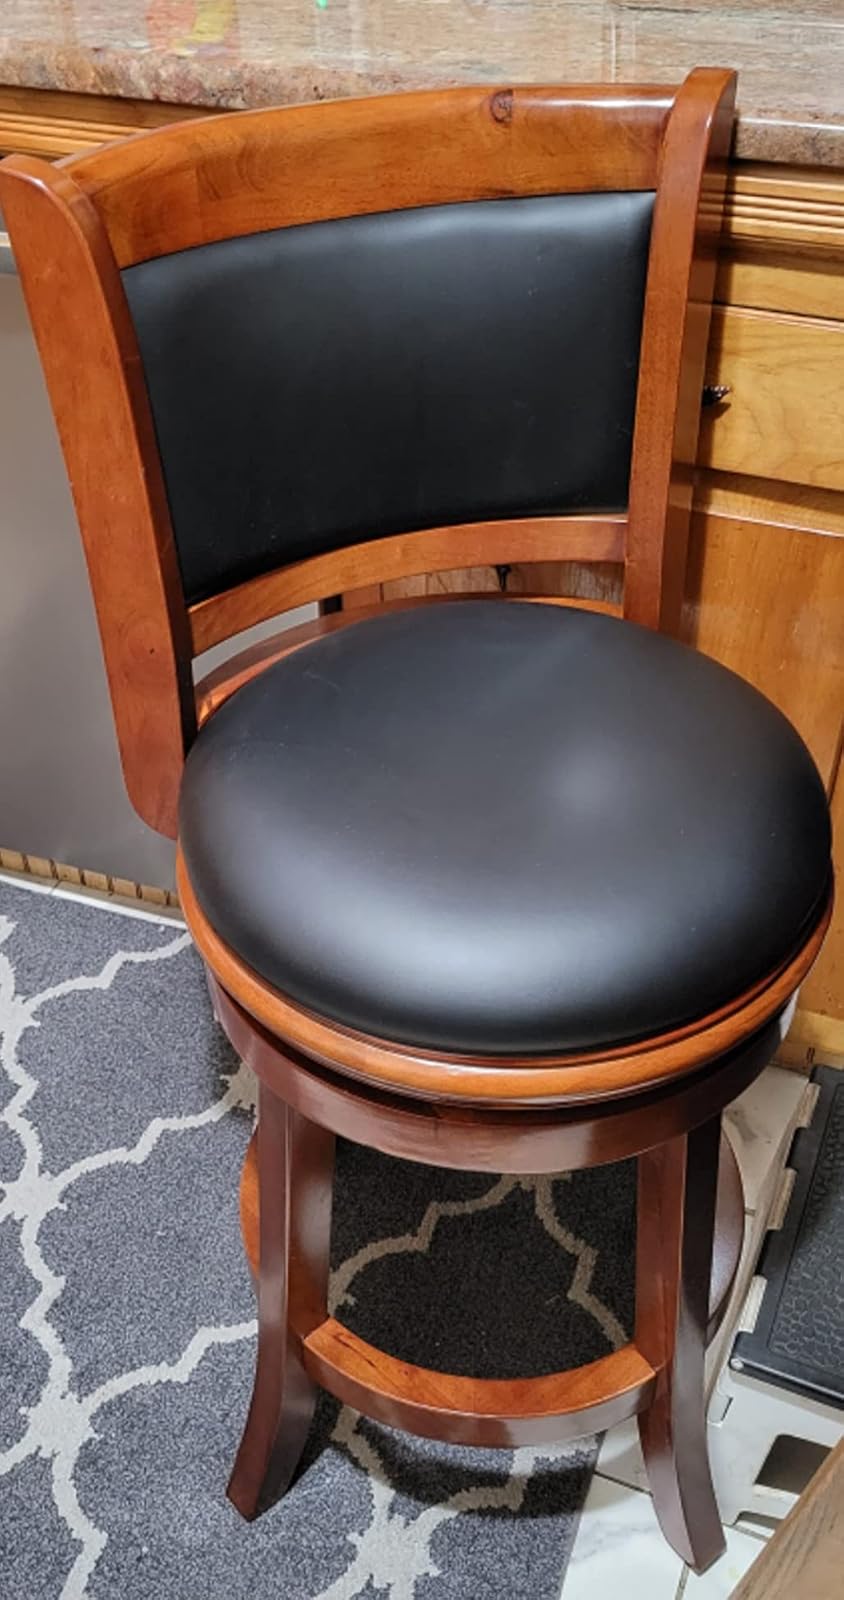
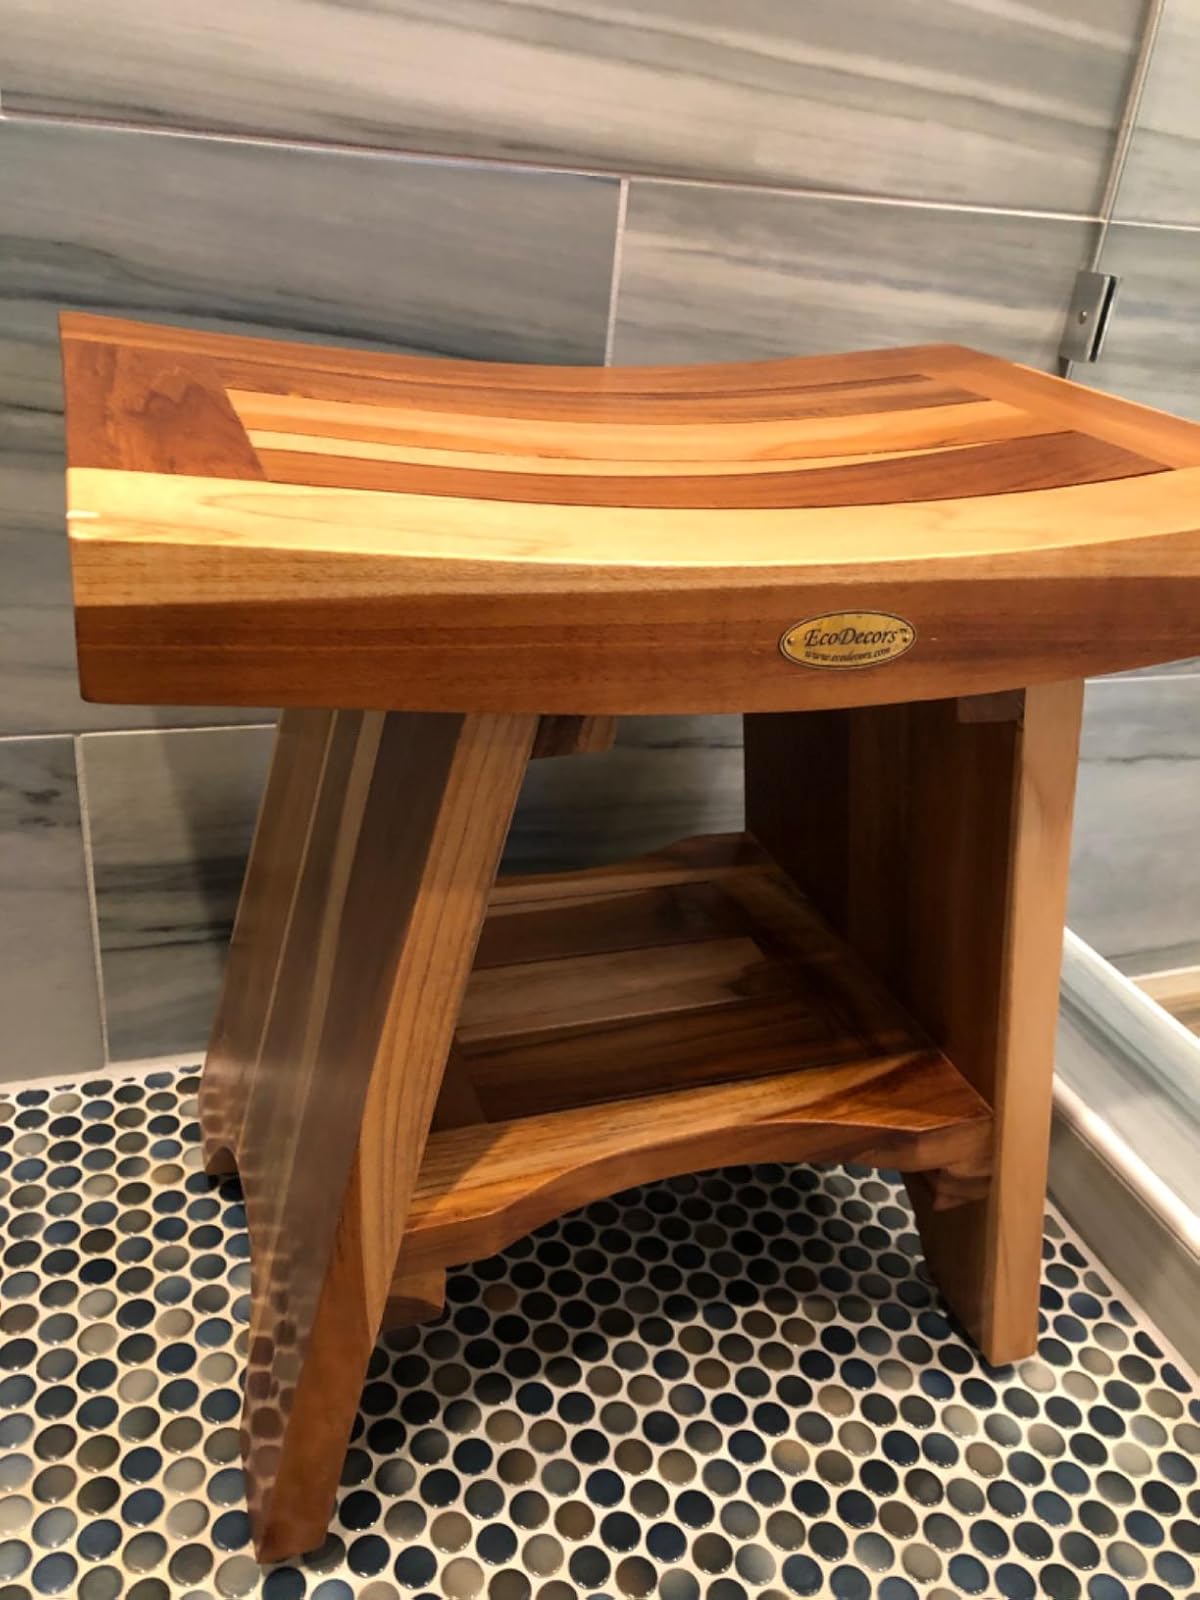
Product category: stool
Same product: no